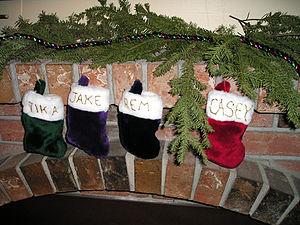
Un bas de Noël est un bas décoratif suspendu lors du réveillon de Noël dans certains pays de façon à permettre au Père Noël de le remplir de petits jouets, de bonbons, de fruits, de pièces de monnaie ou de tout autres petits cadeaux. Dans quelques contes de noël, le bas de Noël contient les seuls jouets que reçoit l'enfant à Noël. Dans certaines traditions occidentales, les enfants qui ont mal agi pendant l'année reçoivent seulement un morceau de charbon.